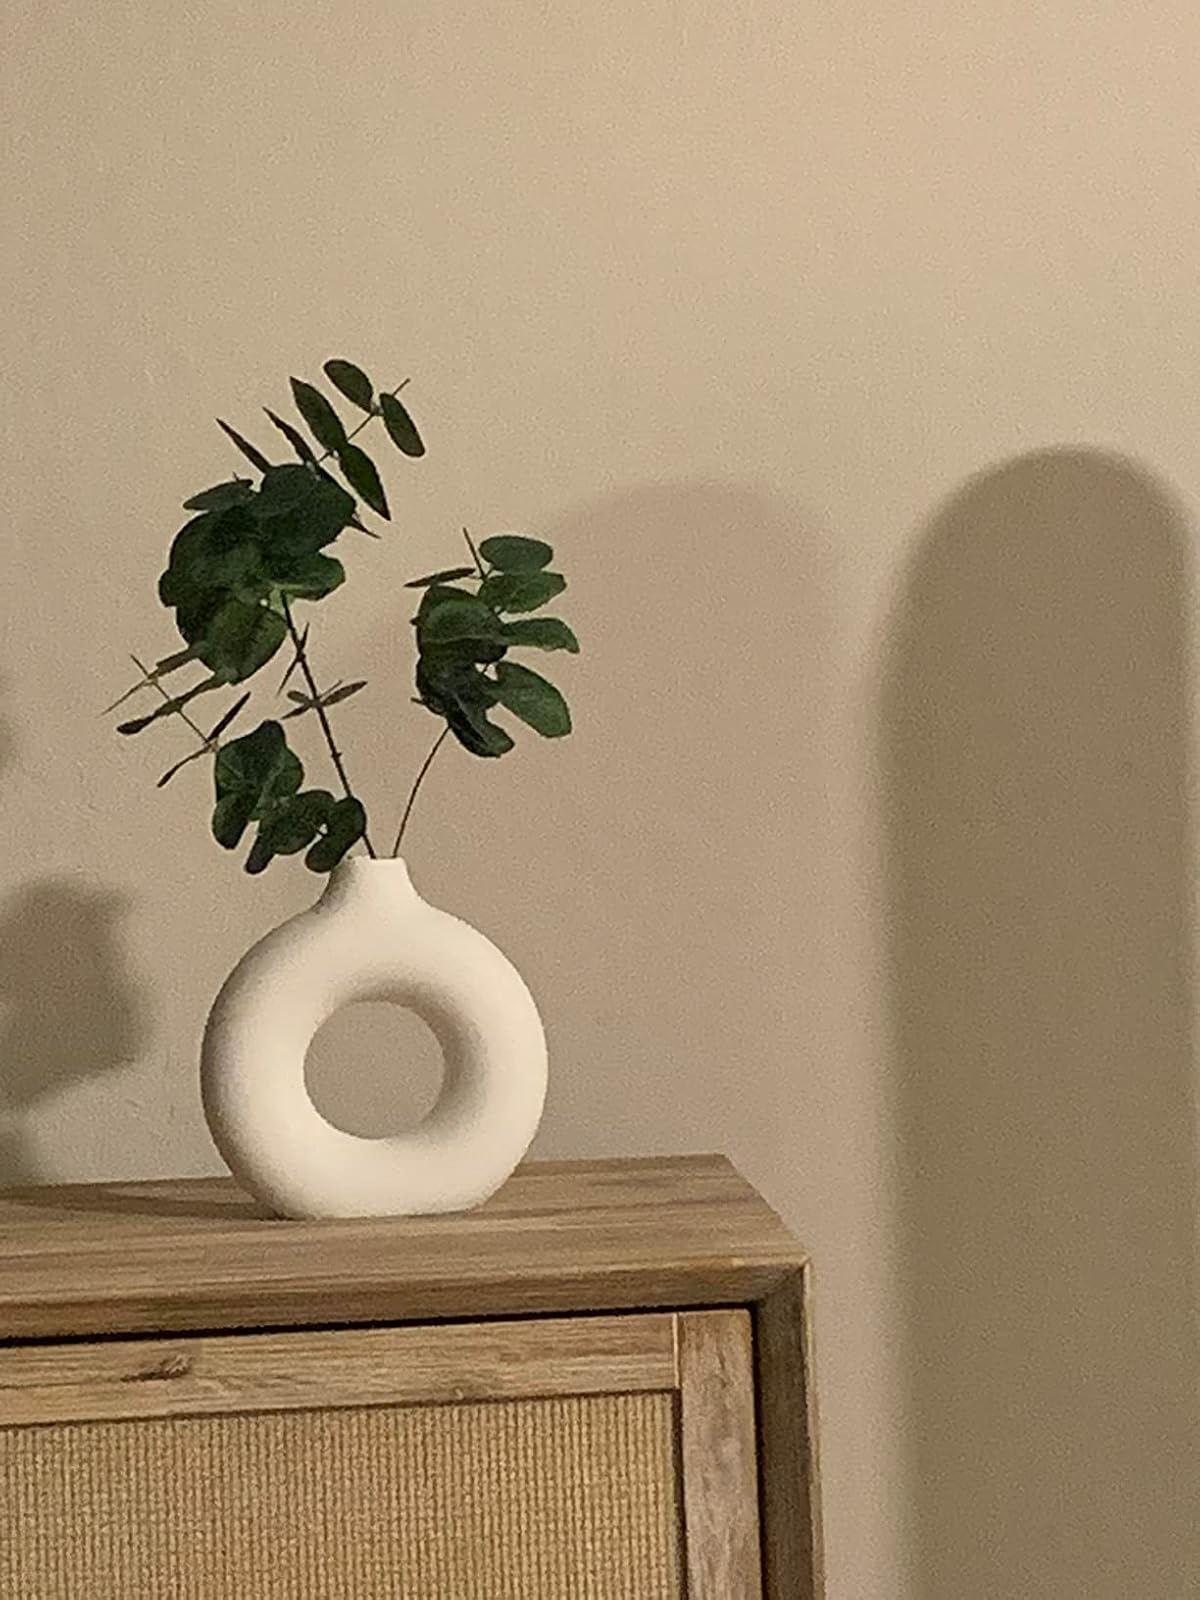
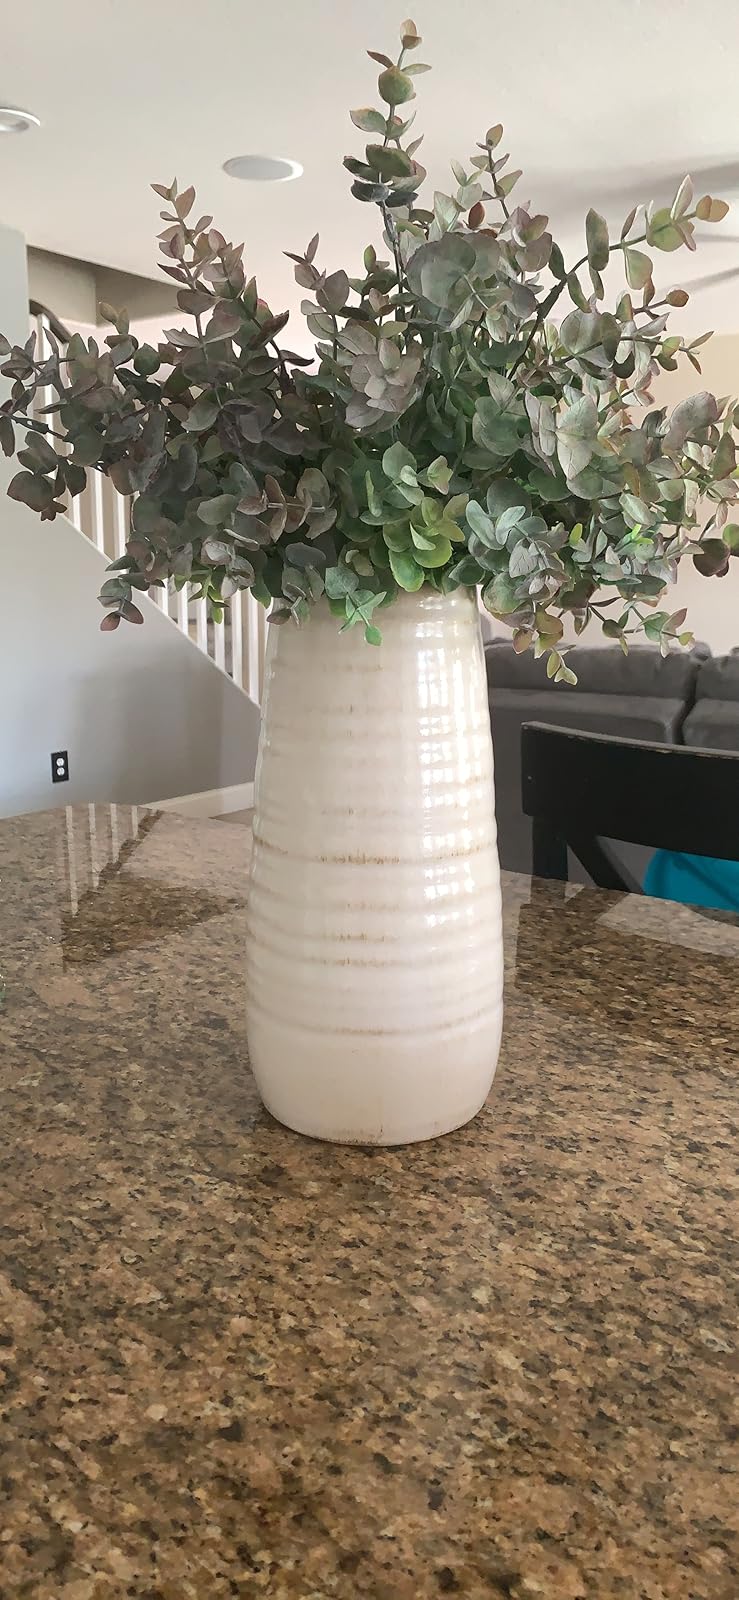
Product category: vase
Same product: no